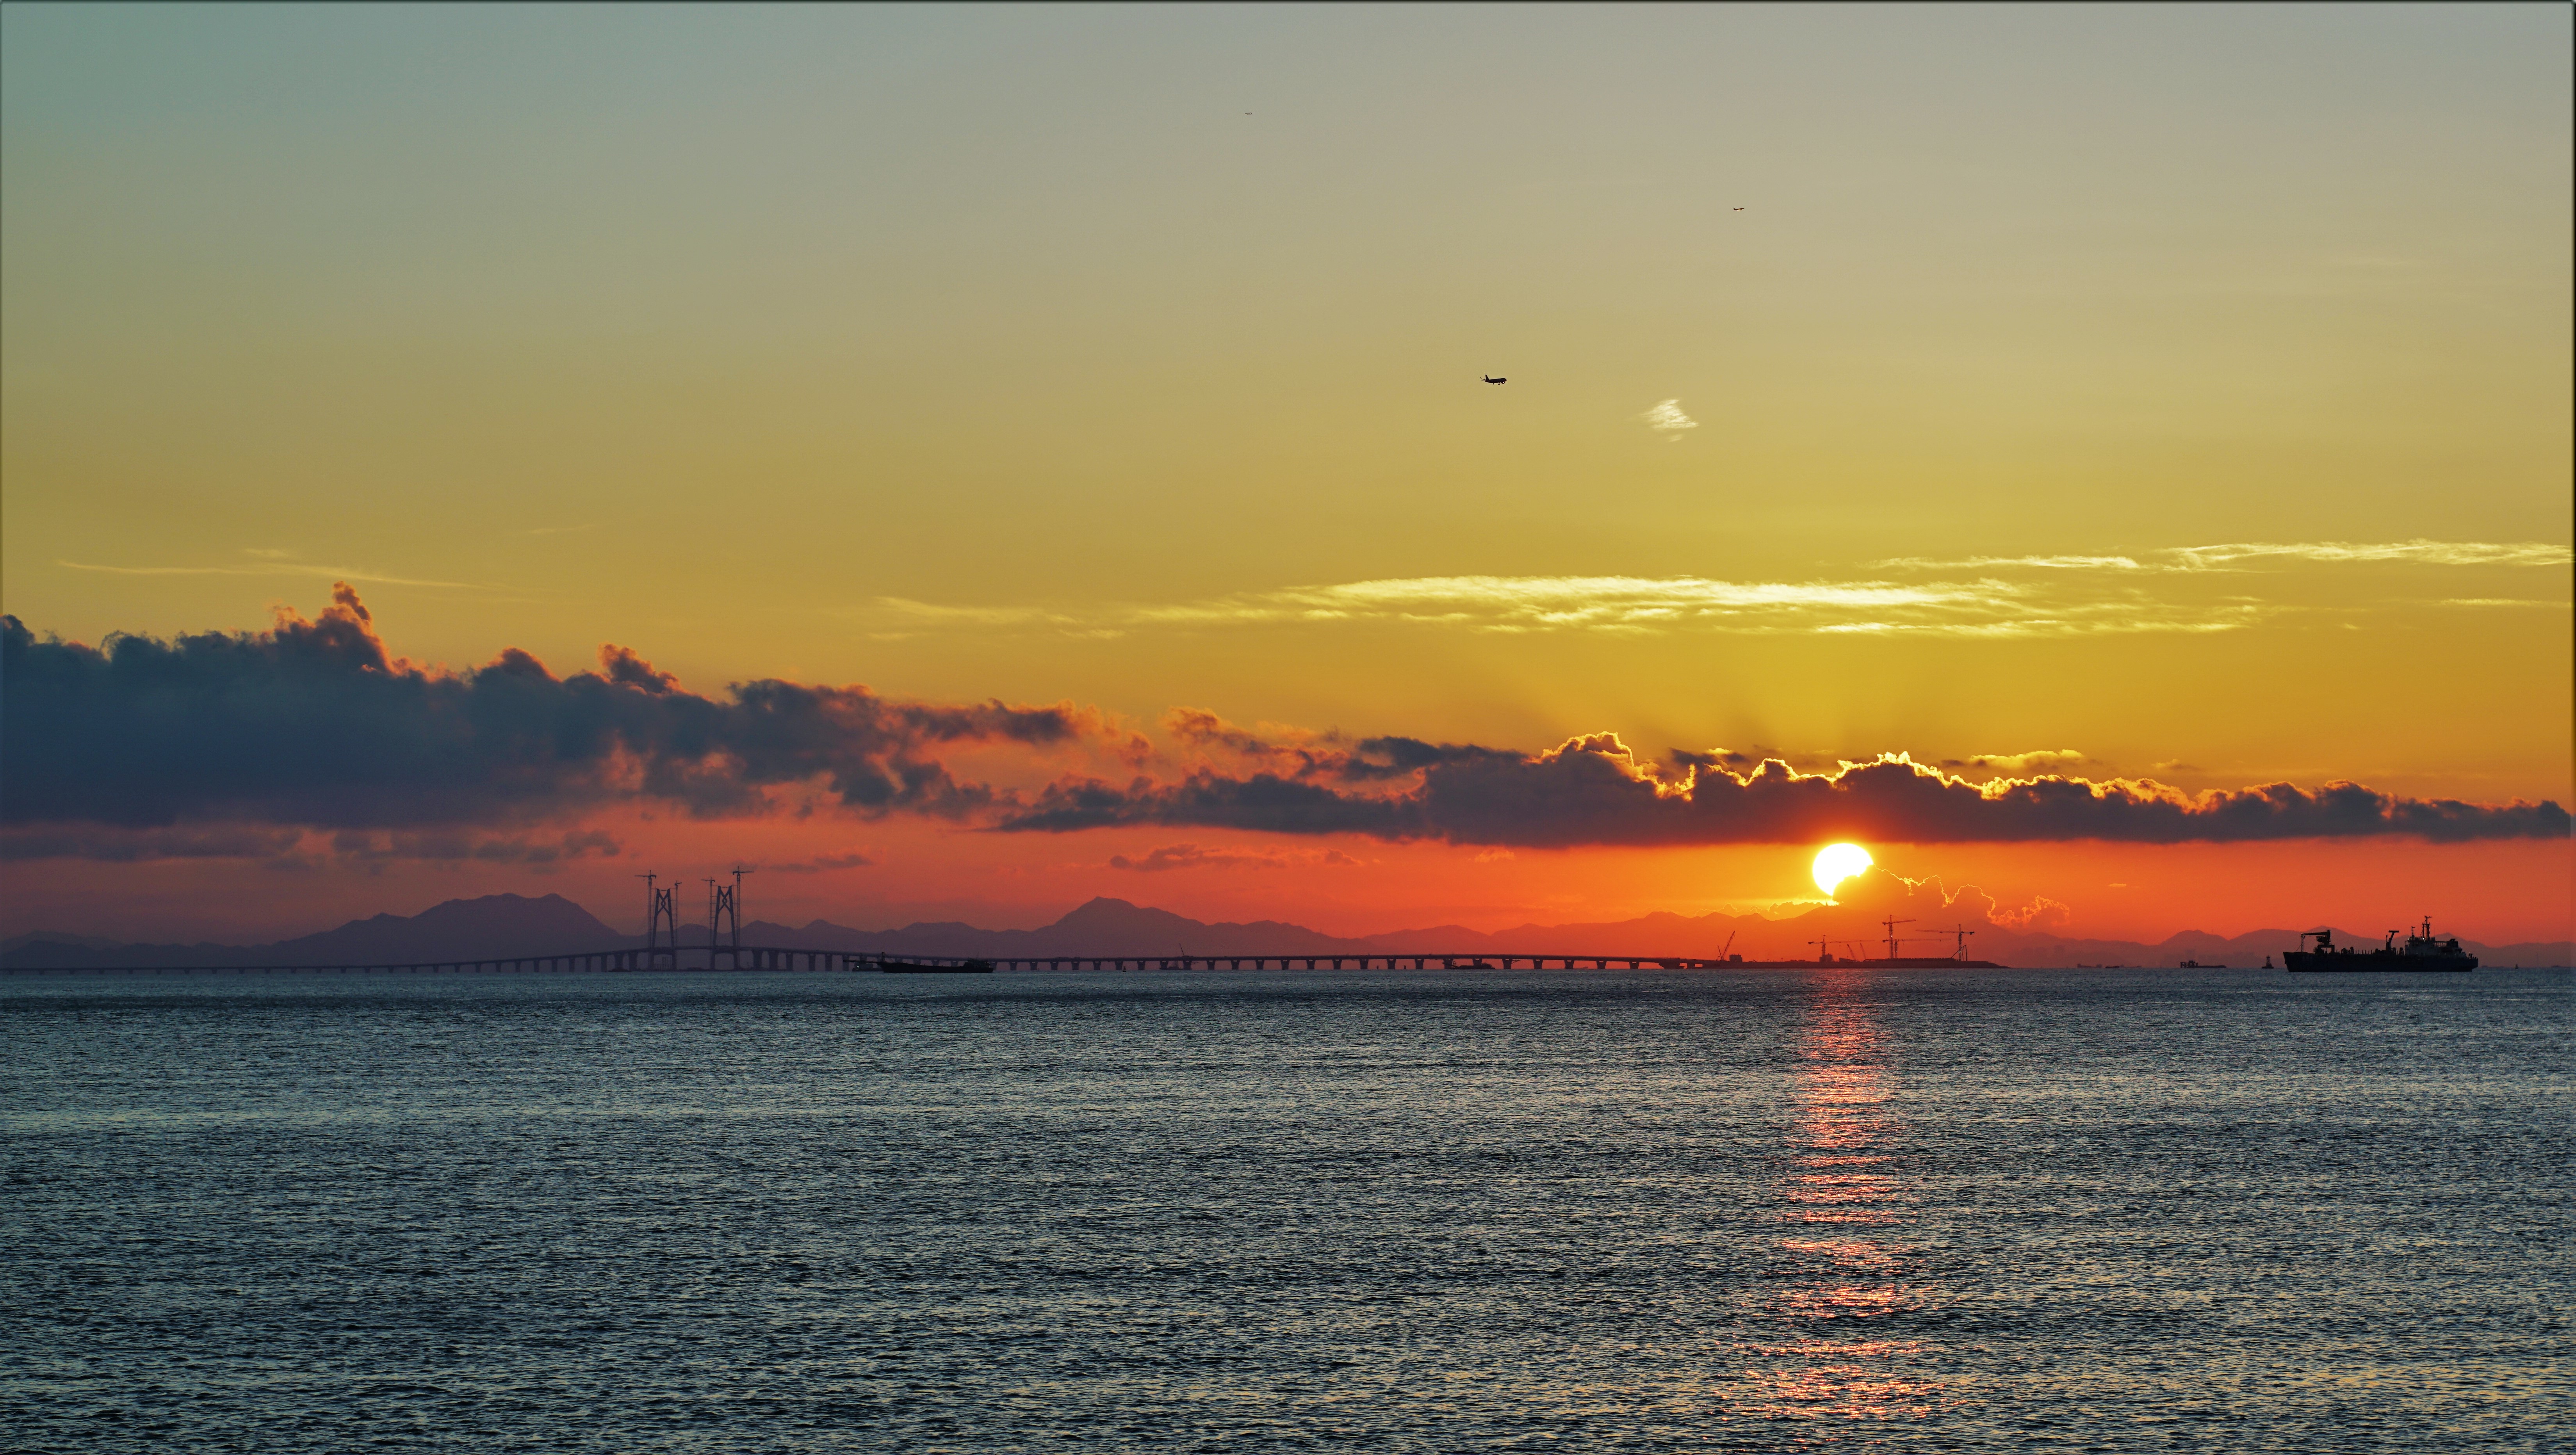
beach, sea, coast, ocean, horizon, cloud, sky, sun, sunrise, sunset, sunlight, morning, shore, wave, dawn, dusk, evening, bay, afterglow, atmospheric phenomenon, wind wave